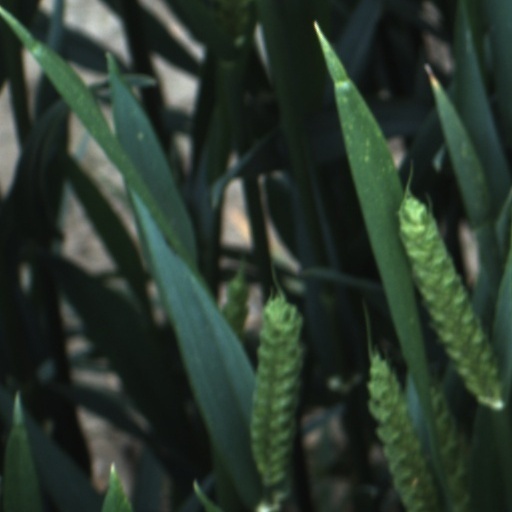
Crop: wheat